Serve the People (film)

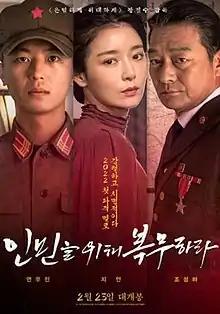
Official release poster

Serve the People is a 2022 South Korean romantic drama film, written and directed by Jang Cheol-soo and starring Yeon Woo-jin, Ji An, Jo Sung-ha and Kim Ji-chul. Based on the eponymous novel by Chinese writer Yan Lianke, it depicts a romance between Mu Gwang, a model soldier, and Su-ryun, the young wife of the division commander and the inner conflicts of Mu Gwang. The film set in a fictional socialist country much similar to North Korea in the 1970s, was released theatrically on February 23, 2022 in South Korea.